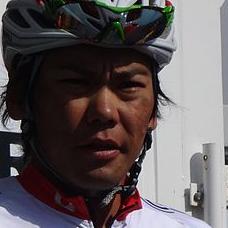
Age: 29